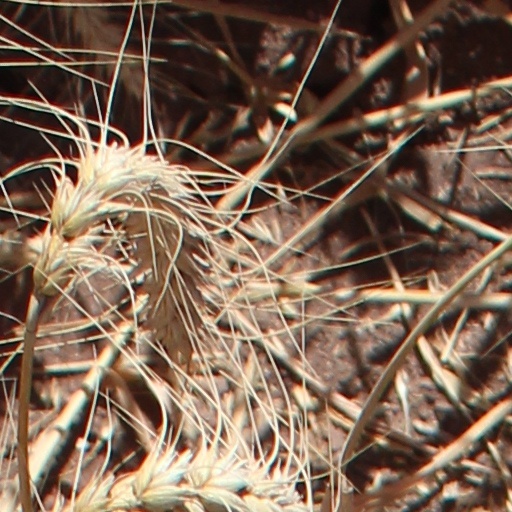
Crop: wheat